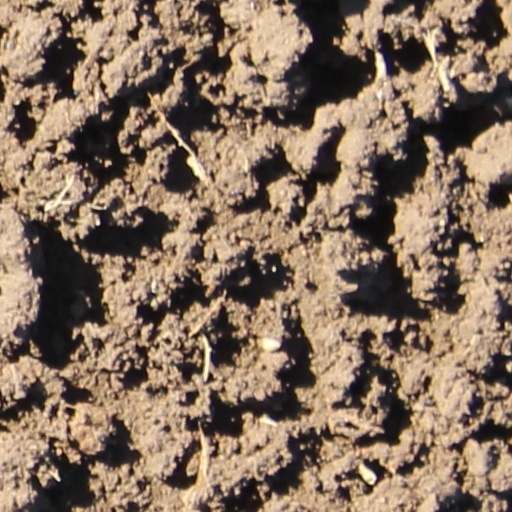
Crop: wheat